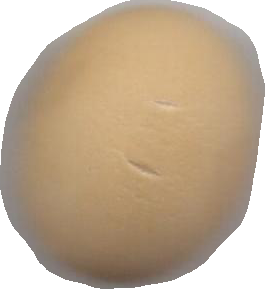
Variety: Grobogan